Life (2009 TV series)

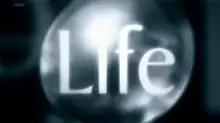
Series title card from UK broadcast

Life is a British nature documentary series created and produced as a co-production between the BBC Natural History Unit, Discovery Channel and Skai tv in association with The Open University. It was first broadcast as part of the BBC's Darwin Season on BBC One and BBC HD from October to December 2009 and was written and narrated by David Attenborough. The series takes a global view of the specialised strategies and extreme behaviour that living things have developed in order to survive; what Charles Darwin termed "the struggle for existence". Four years in the making, the series was shot entirely in high definition.